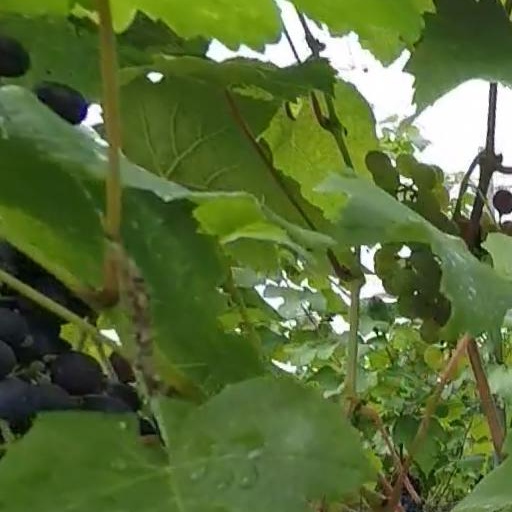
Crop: grape